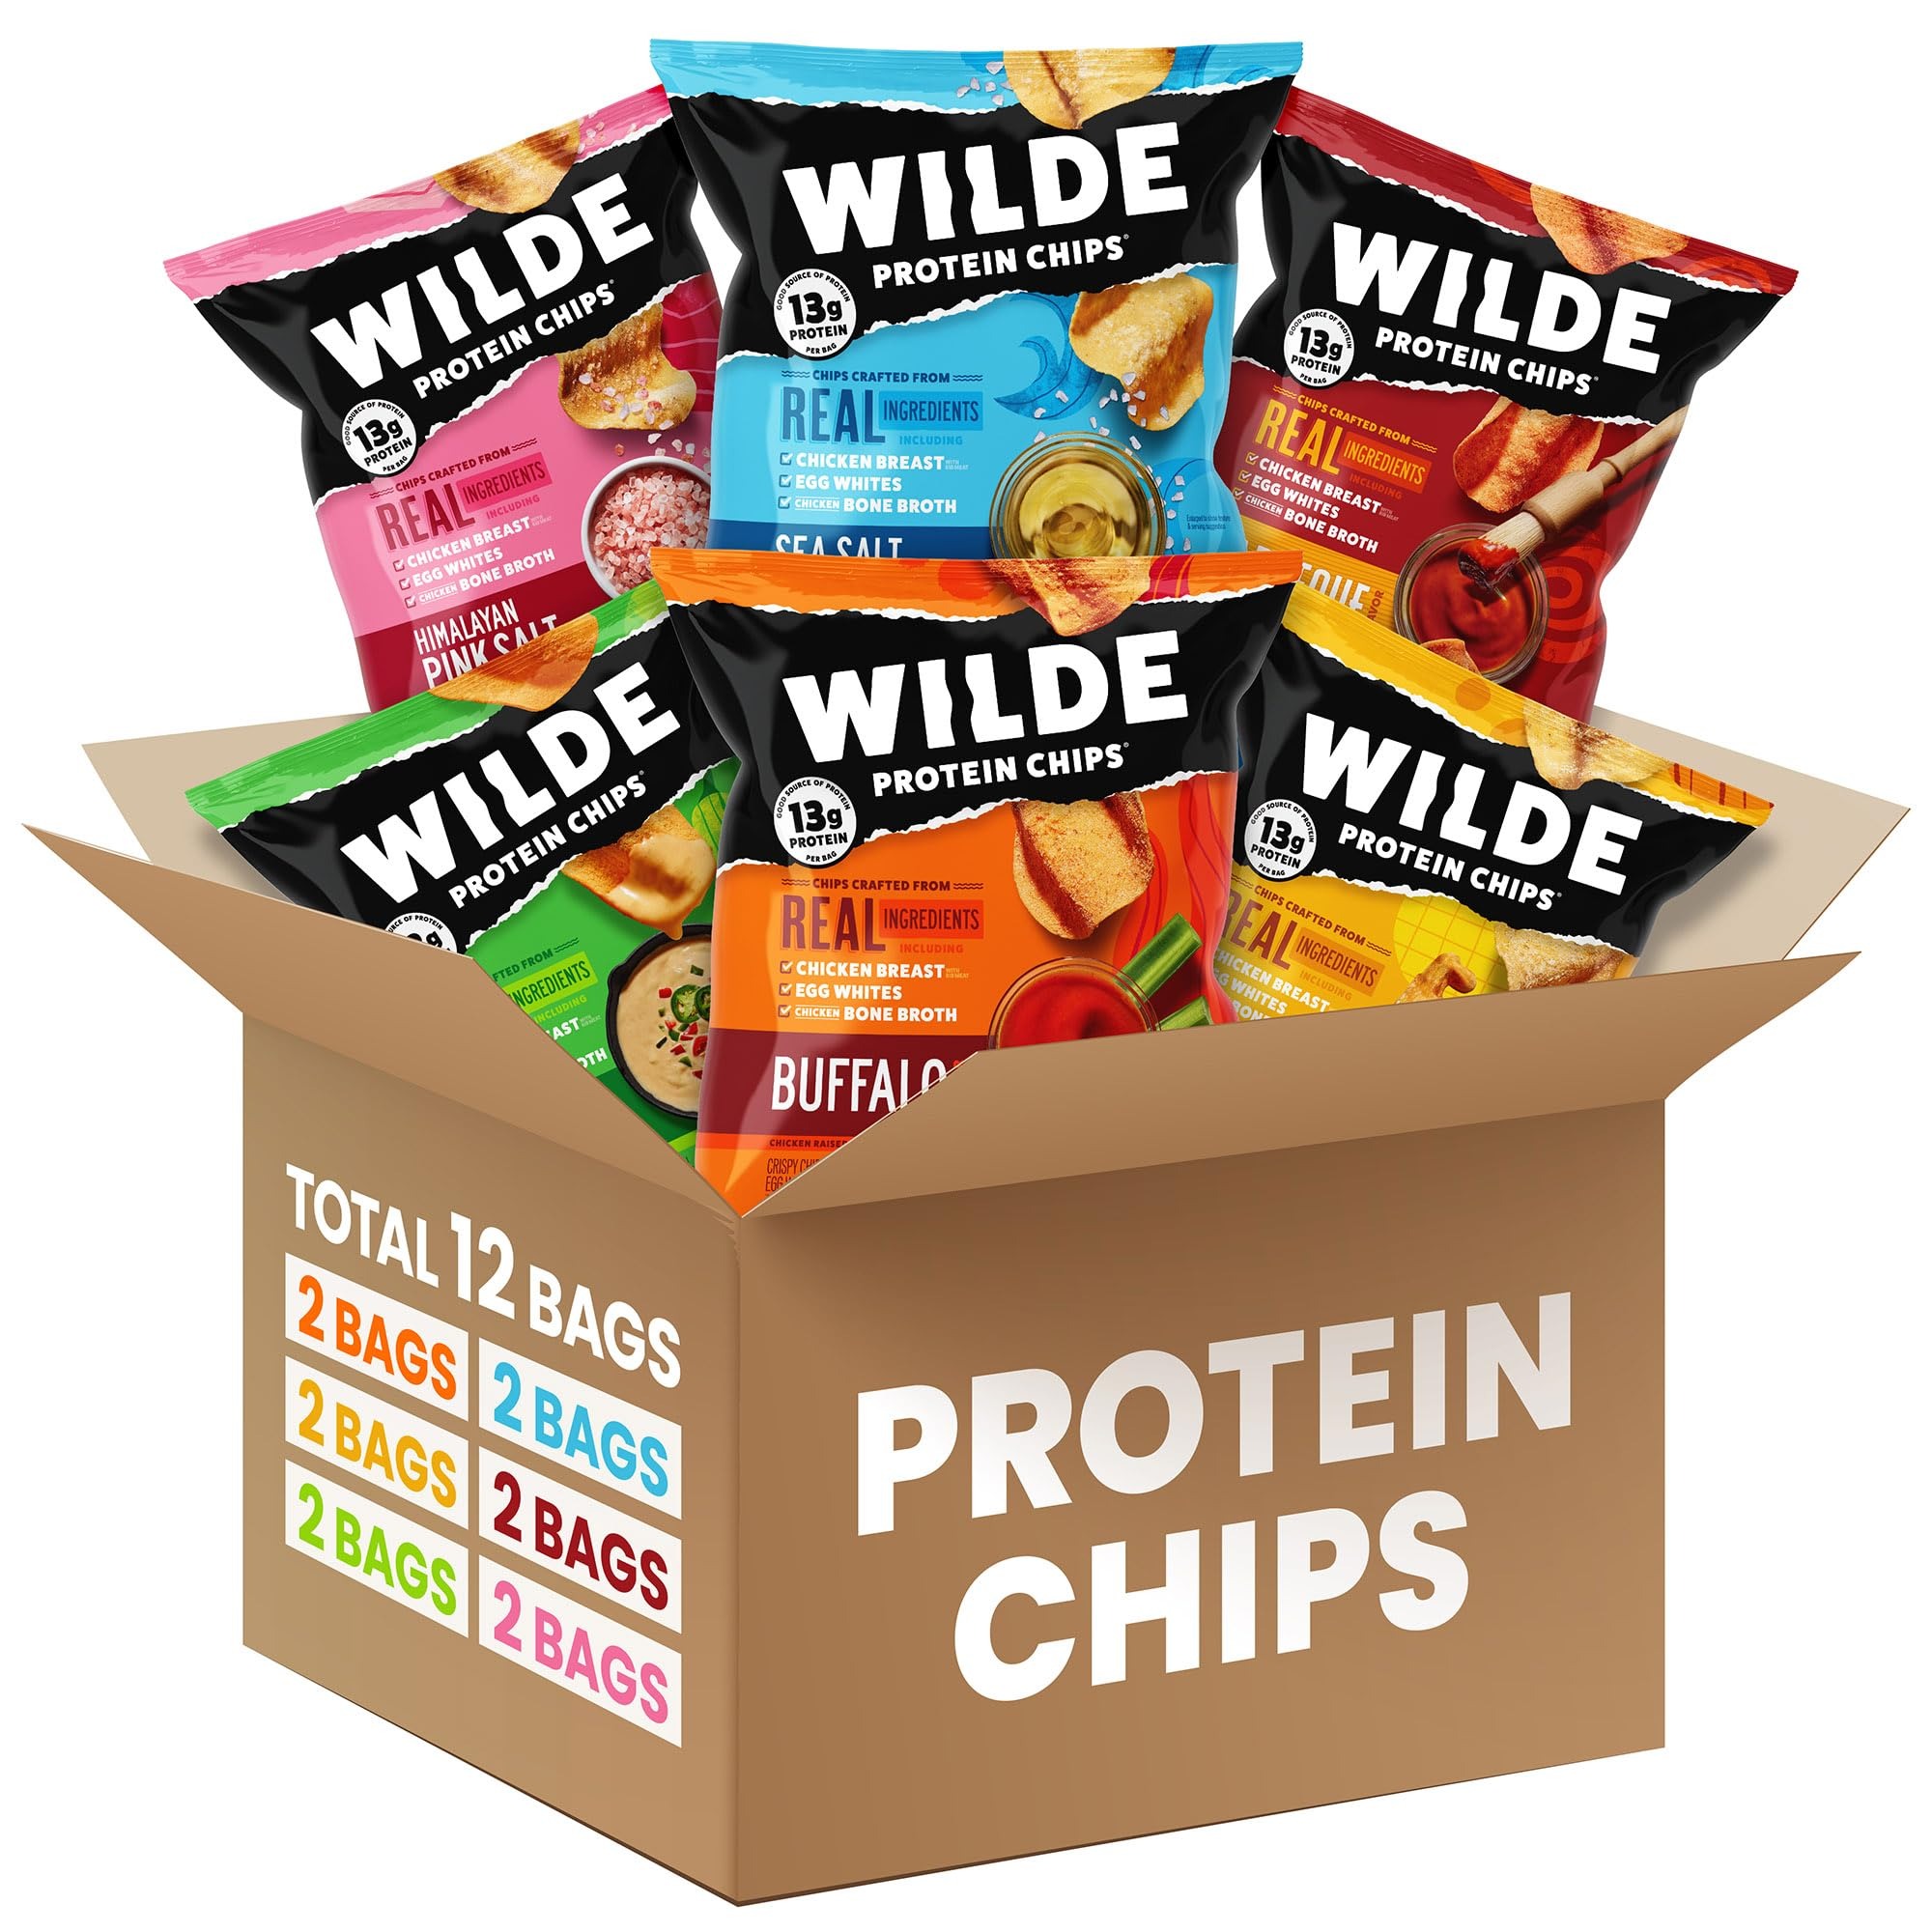
Item Name: WILDE Protein Chips Variety Pack, High Protein Snacks, Gluten Free Keto Chips Made With Real Ingredients, 1.34oz Bags, Pack of 12 Low Carb Snack Box
Bullet Point 1: YOUR FAVE FLAVORS, ALL IN ONE SNACK-TASTIC PACK: Contains Chicken & Waffles, Spicy Queso, Buffalo, Barbeque, Sea Salt & Vinegar, and Himalayan Pink Salt varieties. These high protein chips come in the chips variety pack to deliver every legendary flavor!
Bullet Point 2: MADE WITH SIMPLE INGREDIENTS: WILDE Protein Chips have the crisp and texture of traditional potato chips, but we ditched the potato. Instead, we use real ingredients including chicken breast, egg whites and bone broth to make these healthy chips and keto snacks friendly.
Bullet Point 3: PACKS A (PROTEIN) PUNCH: Each serving of WILDE chicken skin chips provides 10g of protein with low net carbs, making these chicken chips the perfect protein chips low carb snack and keto friendly snack.
Bullet Point 4: FREE OF COMMON ALLERGENS: WILDE Protein Chips are gluten free snacks that do not contain potato, corn, processed proteins, grains, or nuts, making it an ideal protein snacks low calorie high protein for school lunches and more.
Bullet Point 5: CHIPS GONE WILDE: WILDE is the story of an impossible snack made possible through relentless hustle and never taking no for an answer. That's how we turned 100% all-natural chicken breast, egg whites and bone broth into 7 varieties of crispy, delicious protein chips to satisfy your cravings.
Bullet Point 6: SIZED FOR ON-THE-GO SNACKING: Comes with twelve (12) 1.34oz bags, perfect snacks for kids or adults anywhere, anytime.
Product Description: Discover a snack that combines your favorite flavors with the nutritional benefits of high protein snacks. WILDE Protein Chips Variety Pack offers a unique assortment in every package, featuring delightful options that may include 1.34oz bags of Chicken & Waffles, Barbeque, Sea Salt & Vinegar, and Himalayan Pink Salt. Crafted with real ingredients like chicken breast, egg whites, and bone broth, these keto chips bring you the crunch and satisfaction reminiscent of traditional potato chips, minus the potato. Each serving of WILDE Protein Chips provides 10g of protein with low net carbs, making them an ideal keto-friendly and high protein snack. These protein snacks are free from common allergens such as potato, corn, processed proteins, gluten, grains, and nuts, making them perfect for not only school lunches but also for anyone seeking a nutritious and delicious on-the-go treat. Born from a relentless pursuit of creating an impossible snack, WILDE Protein Chips deliver seven varieties of crispy, delectable chips that are bound to satisfy your cravings. Whether you're aiming to boost your protein intake or simply enjoy a tasty snack without the guilt, WILDE is here to deliver. Enjoy the convenience and variety of this 12-pack, knowing each bite is packed with quality and taste.
Value: 16.08
Unit: Ounce

Price: 44.99